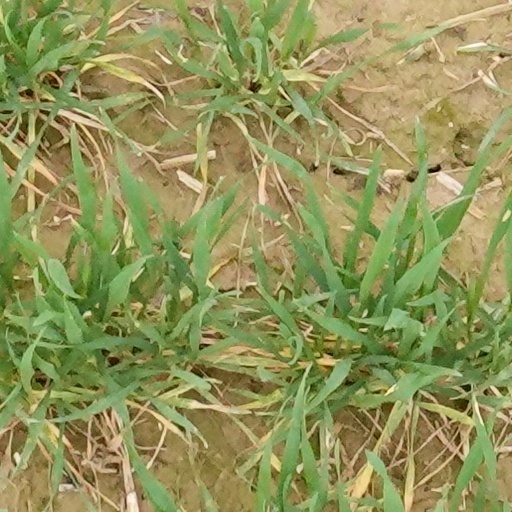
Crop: wheat